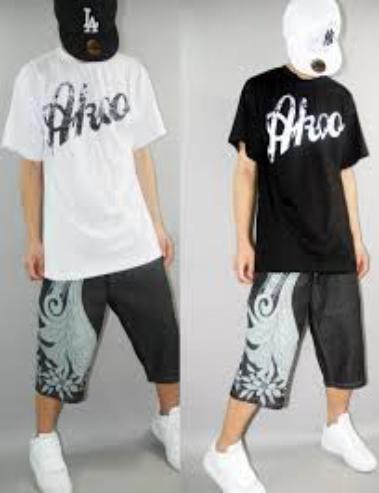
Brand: AKOO
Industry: Clothes